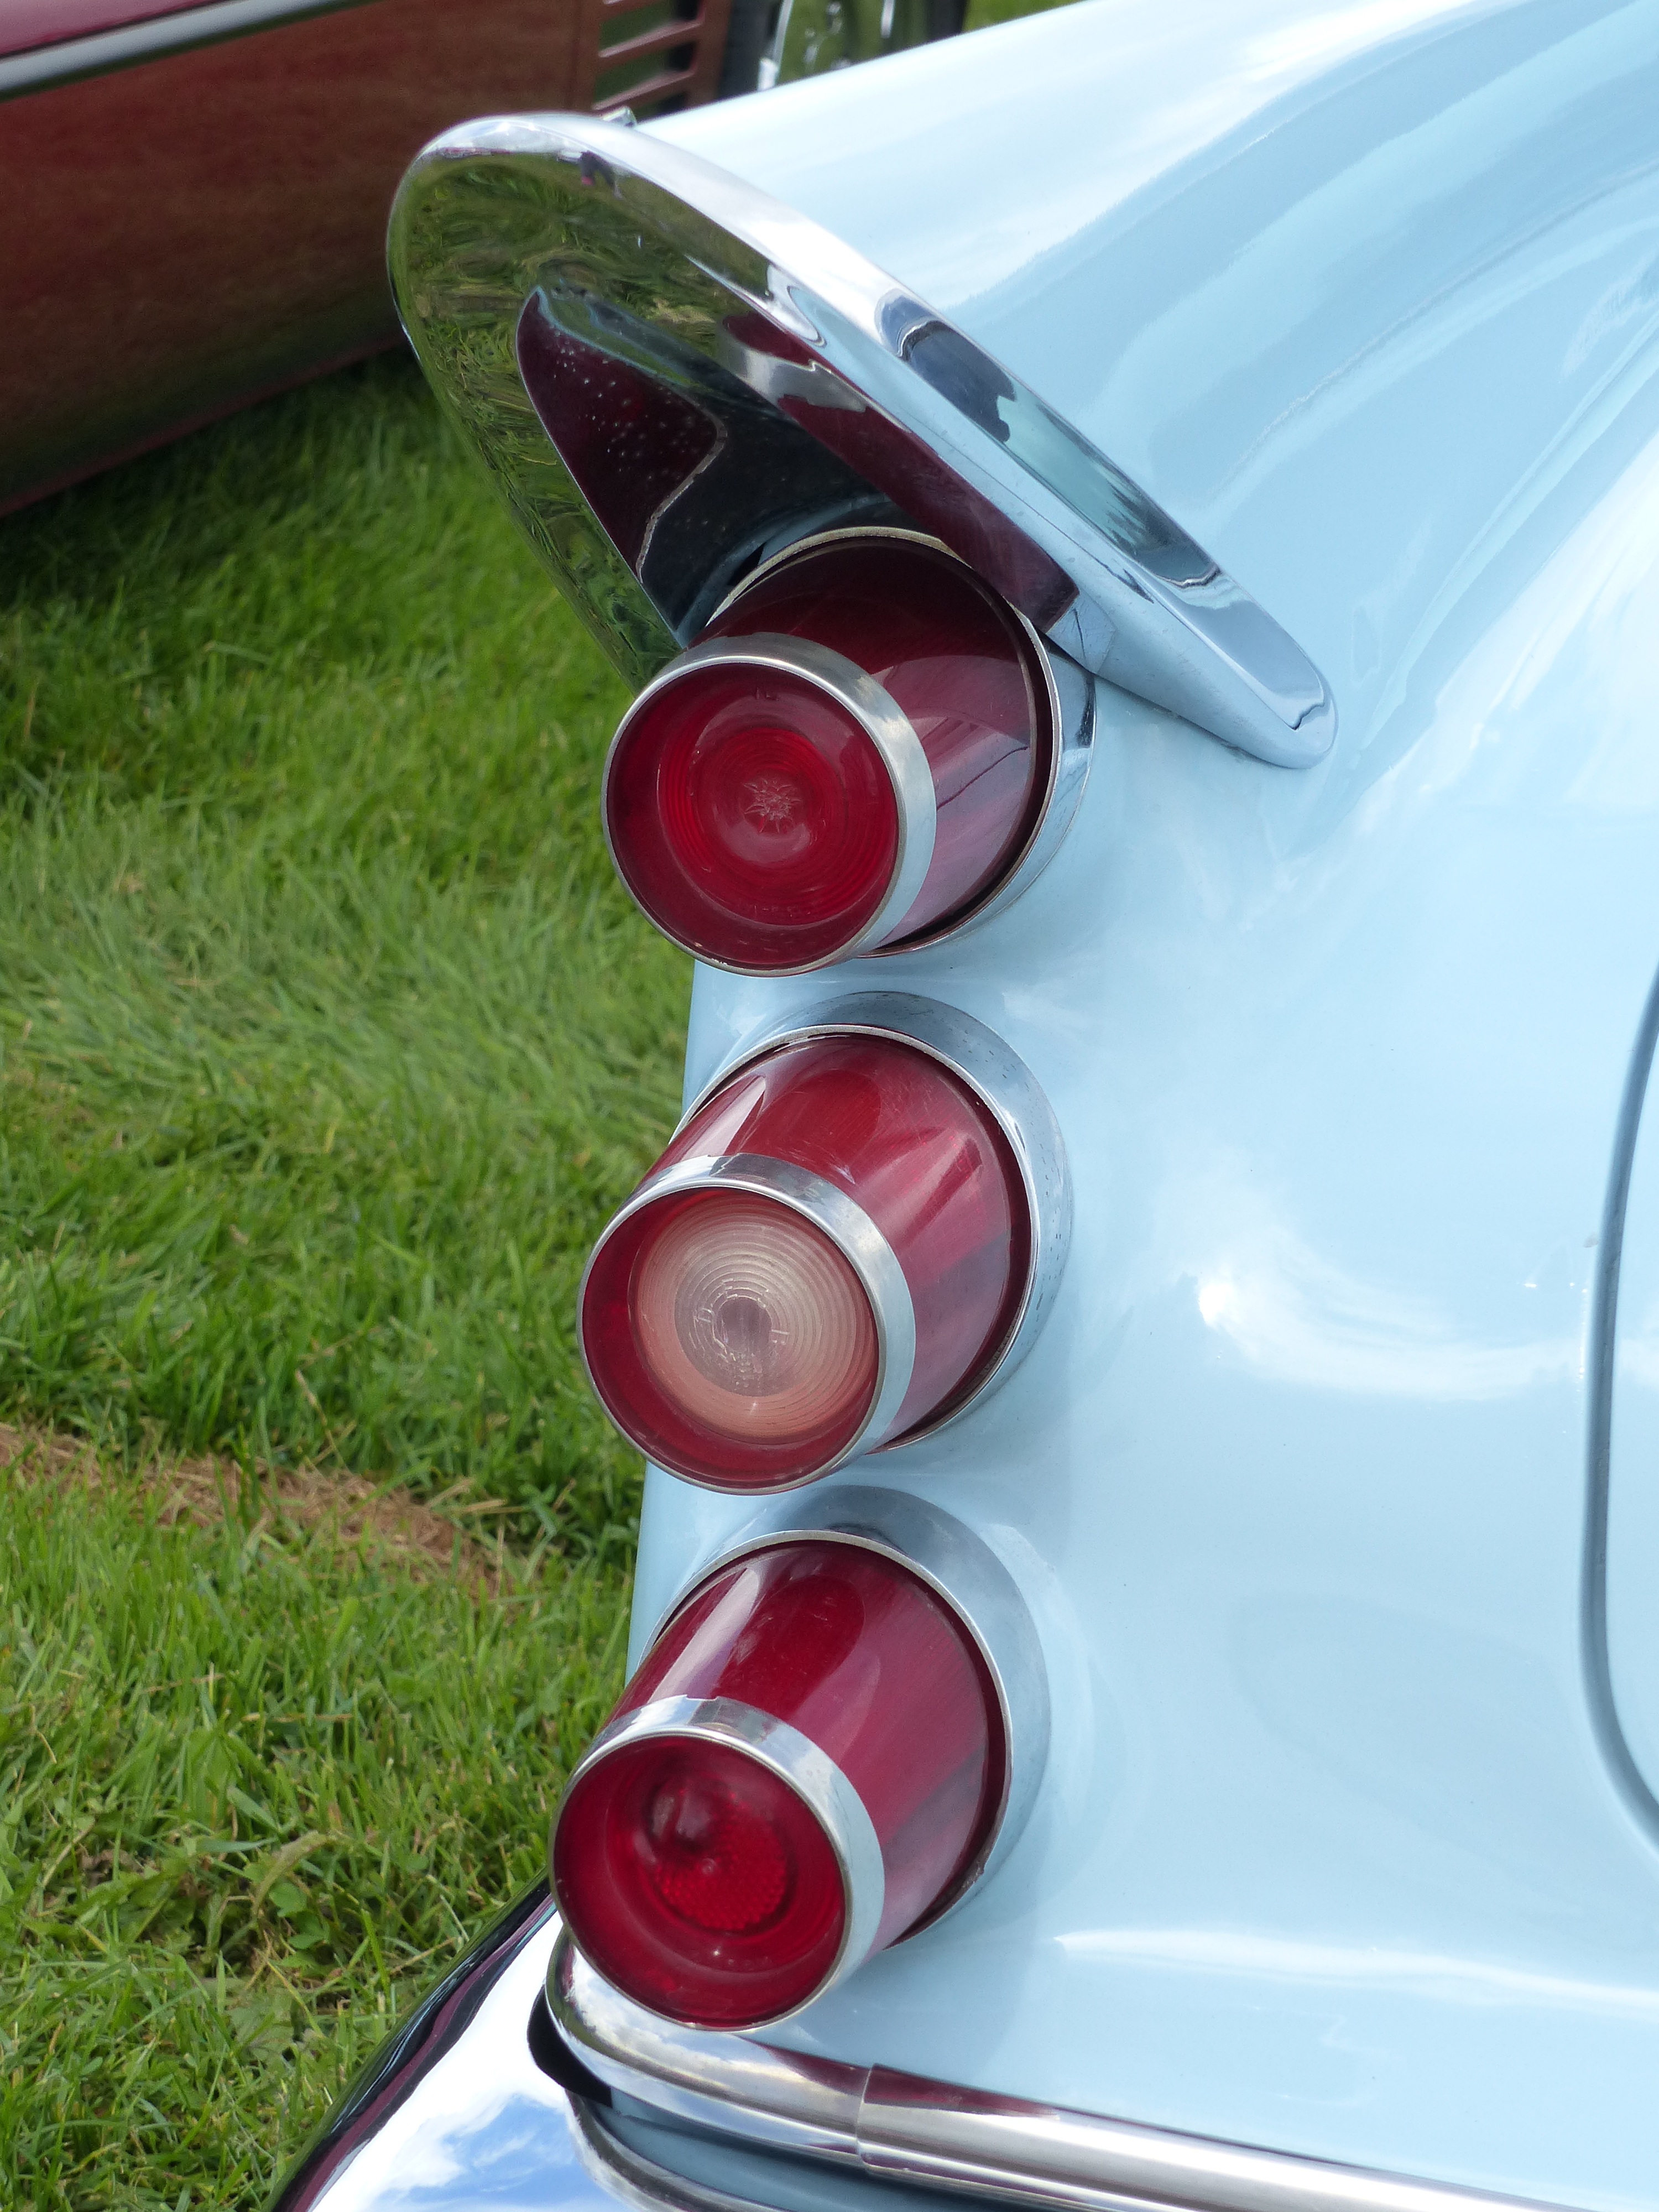
grass, car, wheel, window, glass, summer, red, vehicle, blue, colors, car show, tail lights, automotive exterior